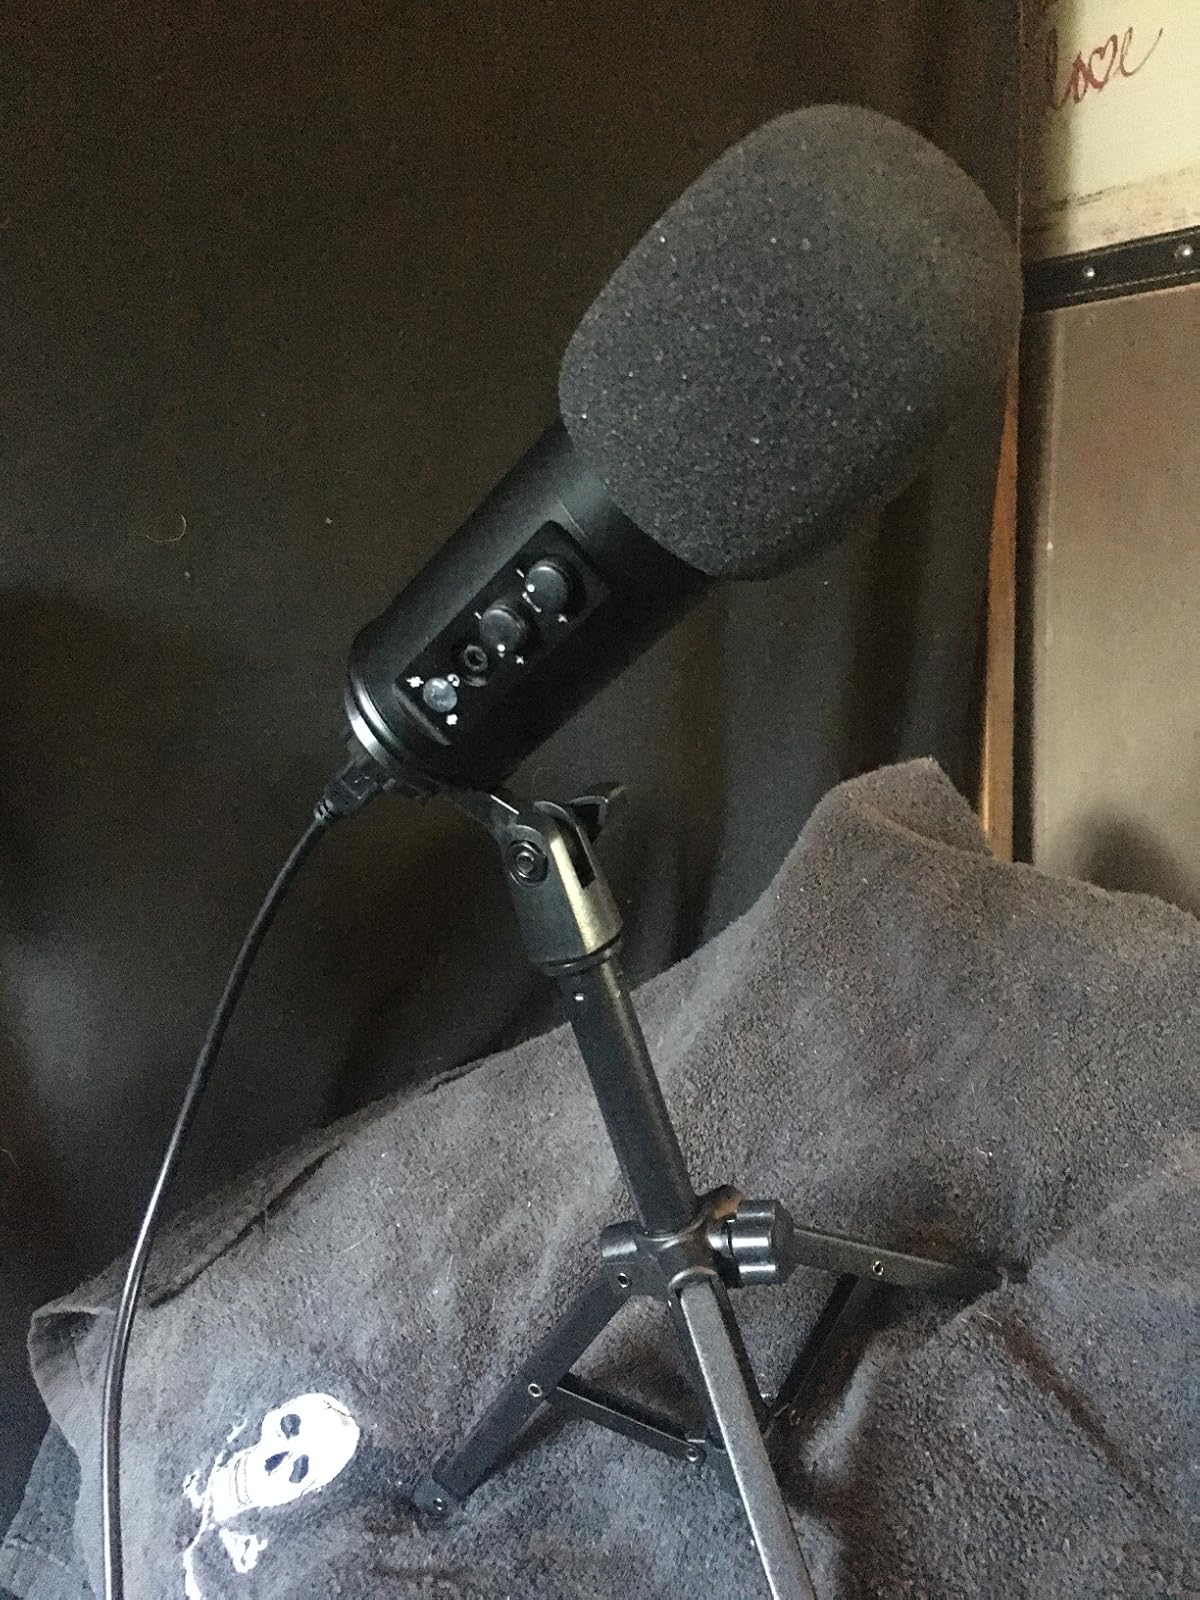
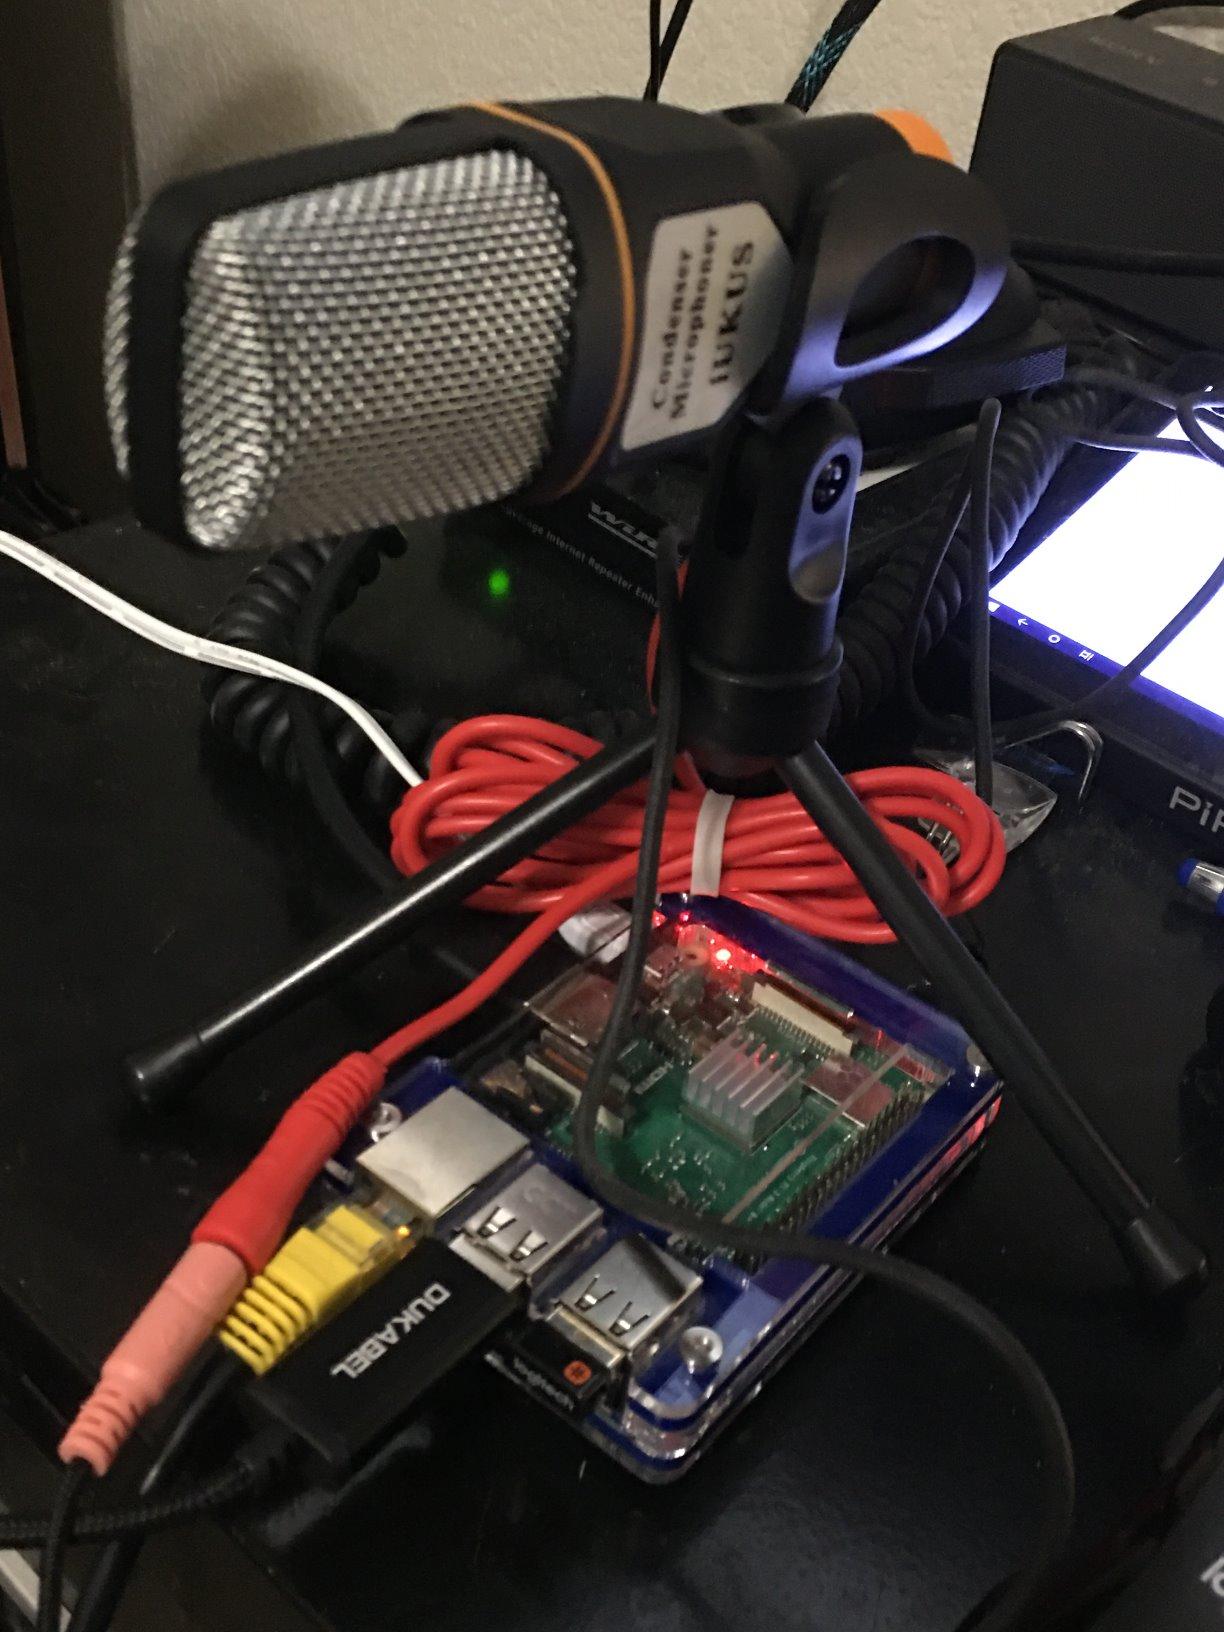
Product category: microphone
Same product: no